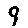
Label: 9